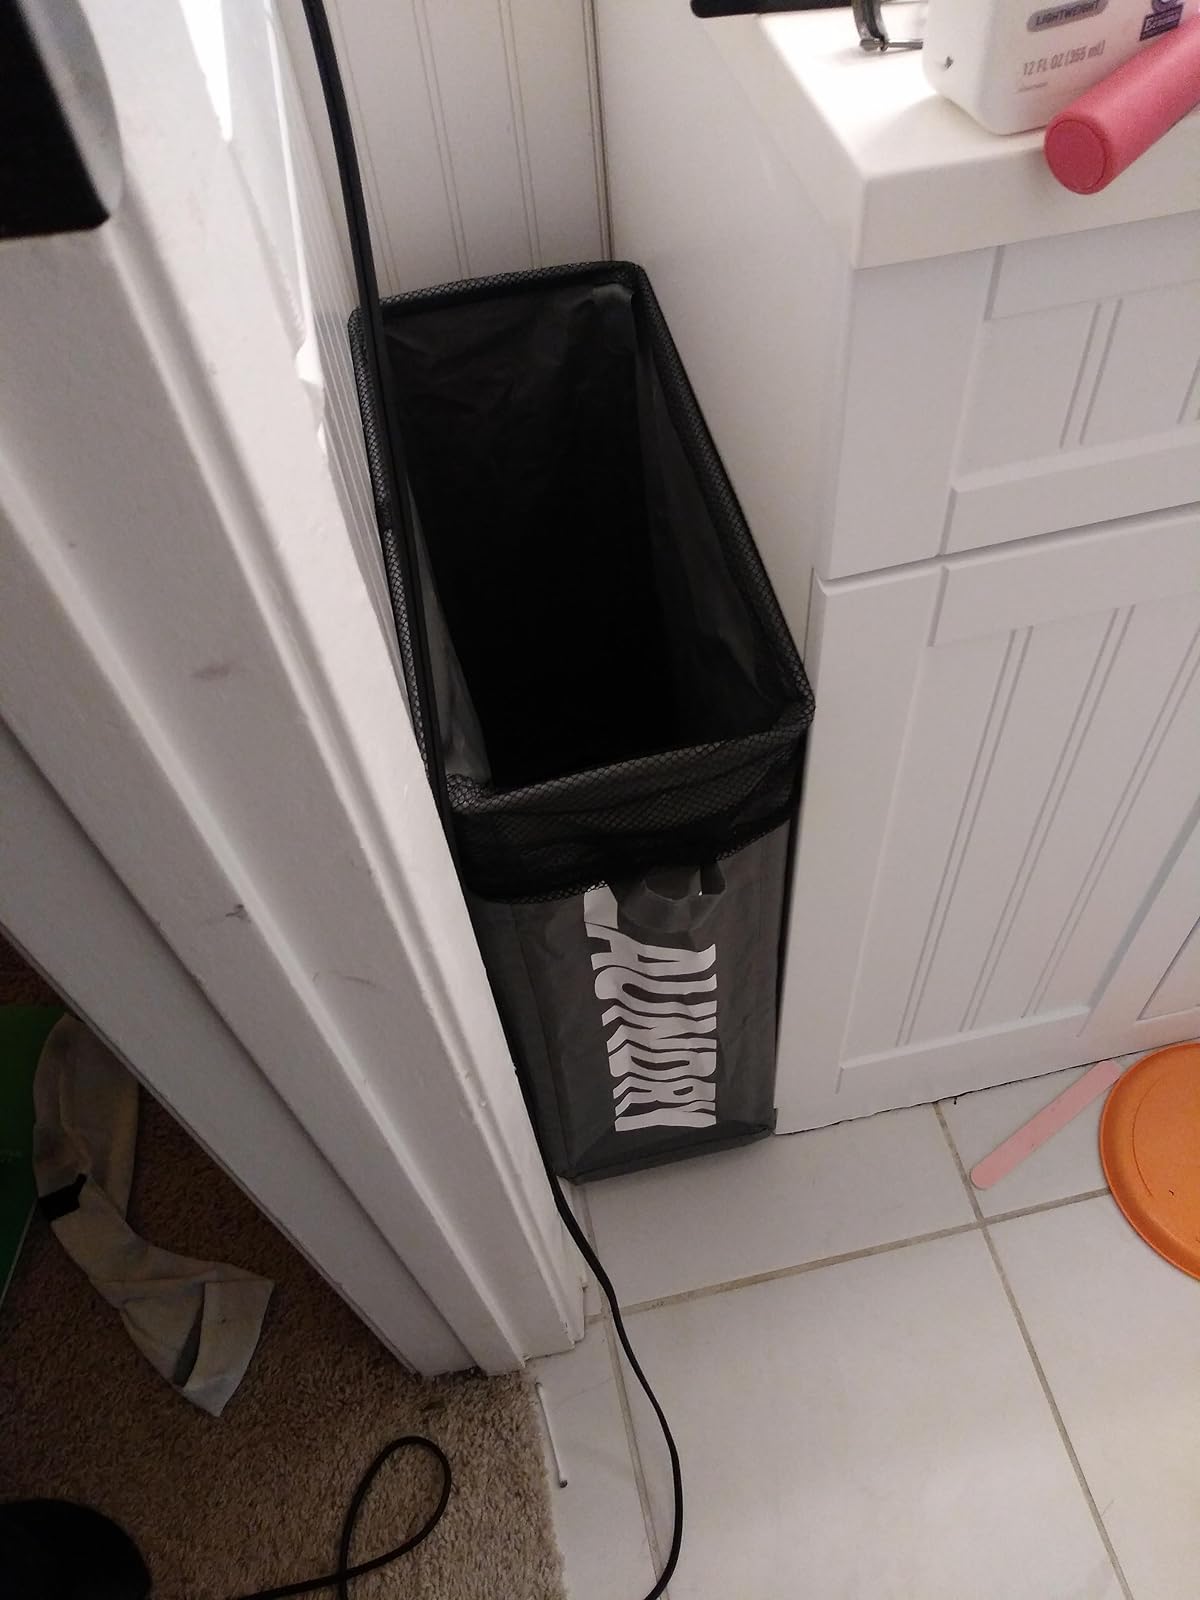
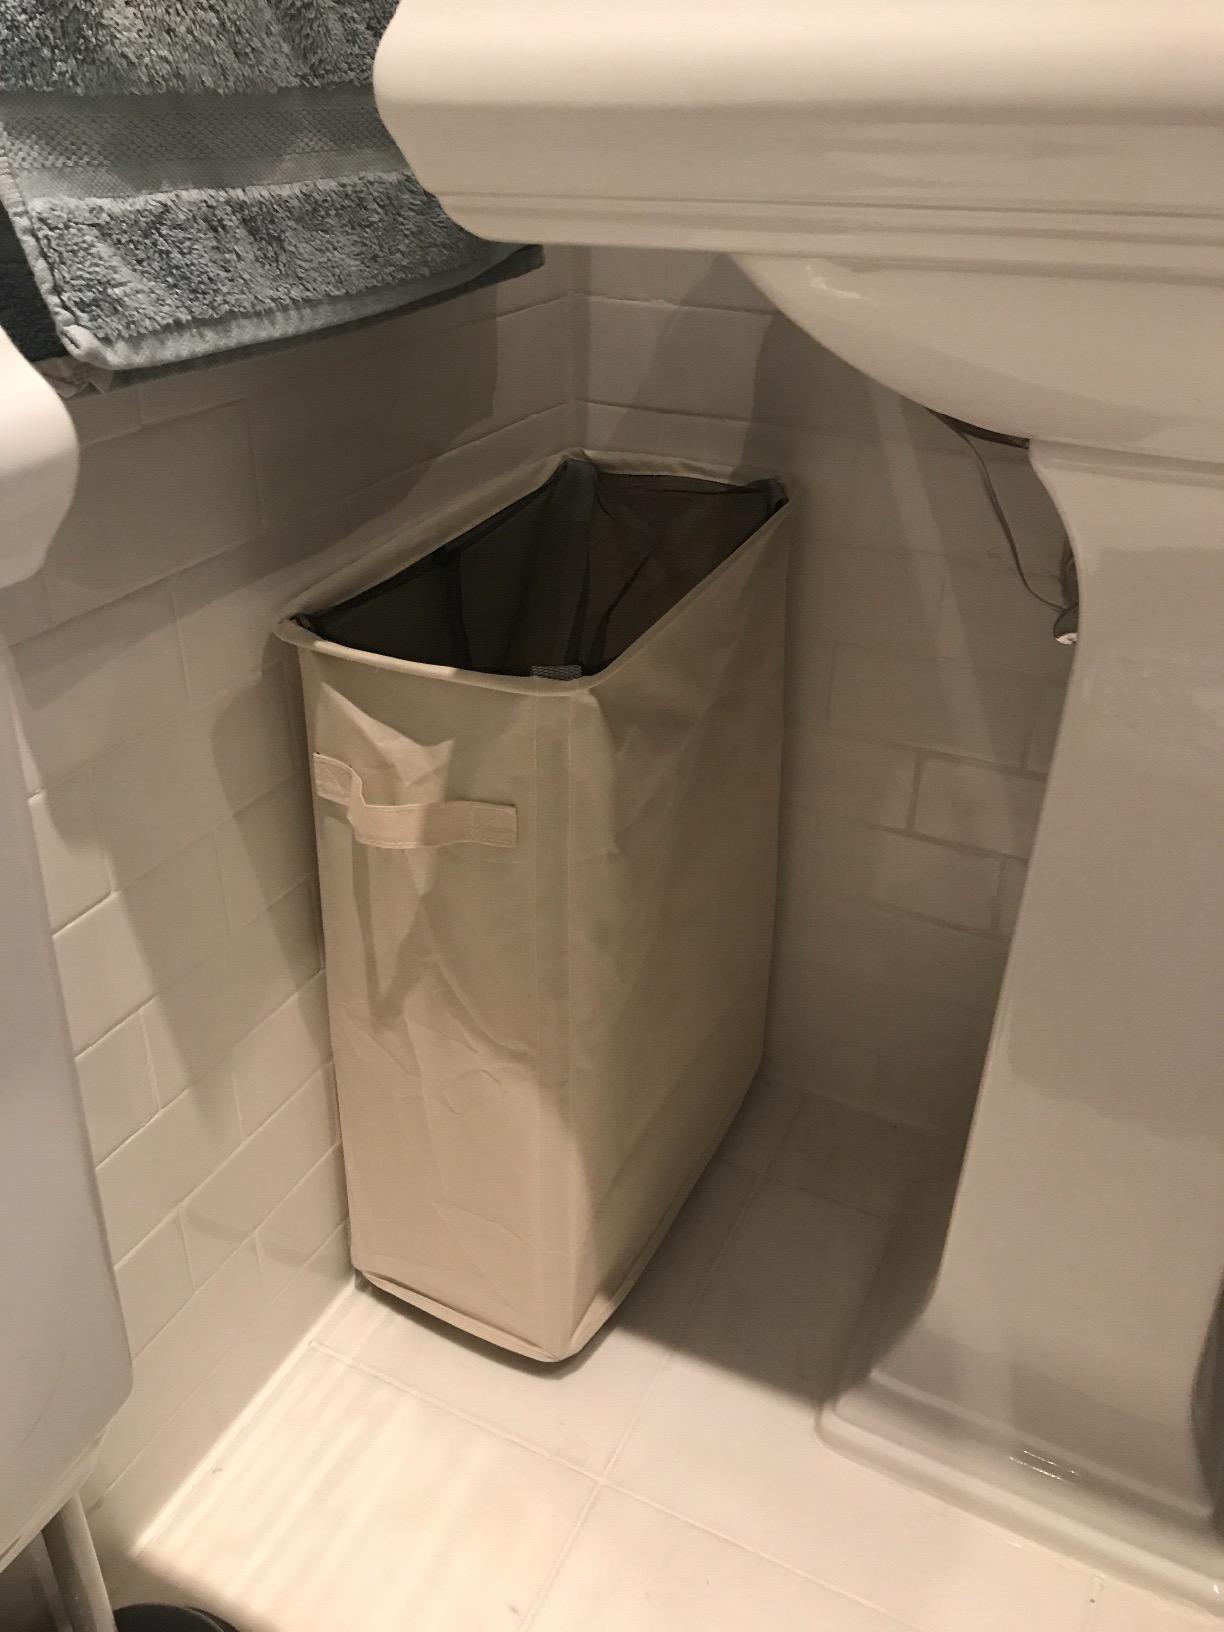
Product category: items_hamper
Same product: no